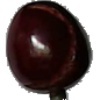
Label: Cherry 1